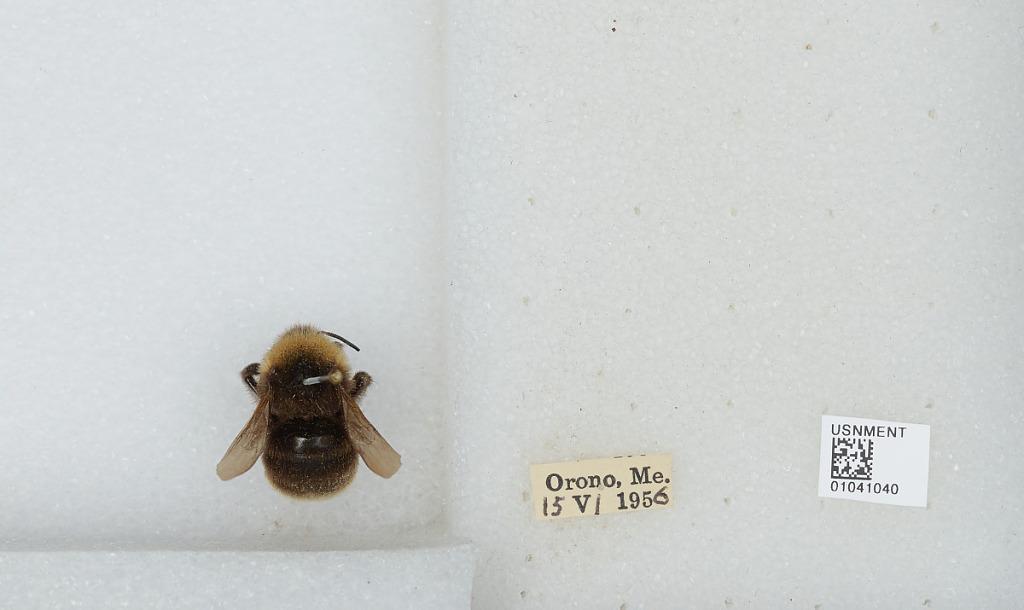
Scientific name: Bombus sp.
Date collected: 1956-6-15
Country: United States
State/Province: Maine
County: Penobscot
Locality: Orono
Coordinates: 44.8831, -68.6725